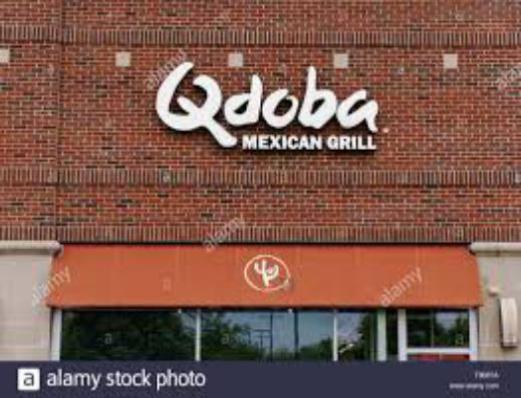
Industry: Food